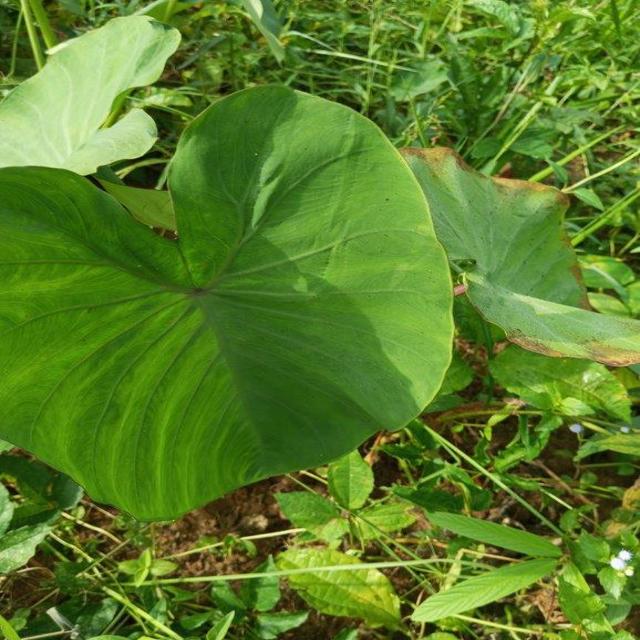
Label: Healthy